List of public art in Seattle

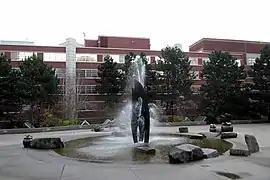
Centennial Fountain

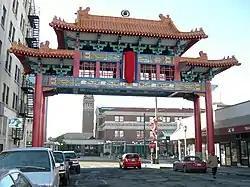
Historic Chinatown Gate

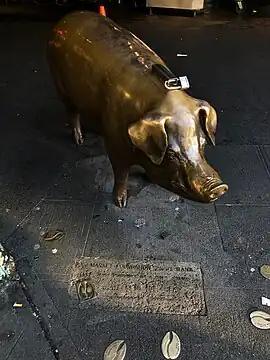
"Rachel"

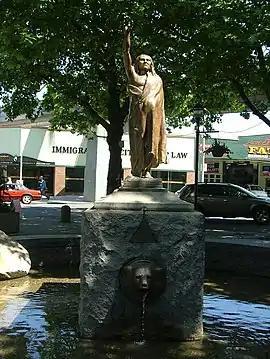
Statue of Chief Seattle

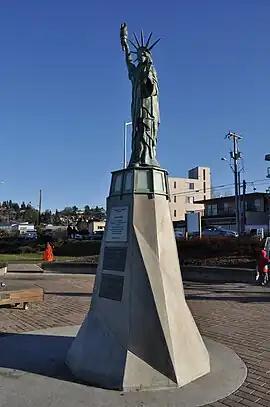
"Statue of Liberty"

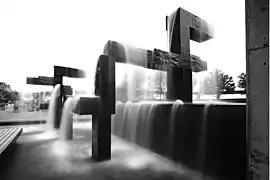
"Waterfront Fountain"

The following artworks have been installed in Olympic Sculpture Park: